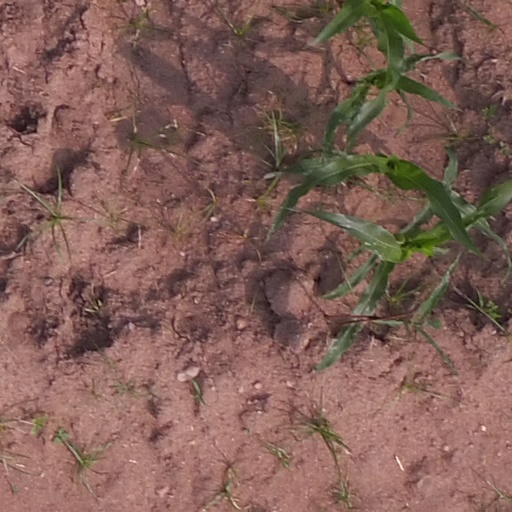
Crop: maize; corn